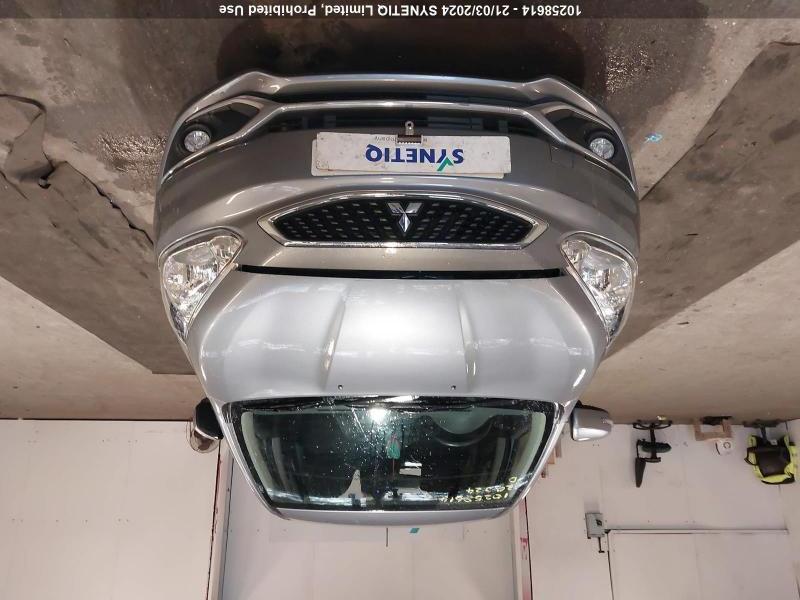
Aucun dommage détecté.
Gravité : aucun